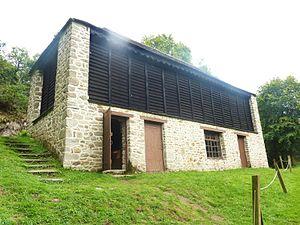
Moulins de Kerouat
Un julod ou julot ou chulot est un terme de la langue bretonne qui désigne des paysans riches, généralement aussi fabricants et marchands de toiles, parfois tanneurs du Haut-Léon, centrés sur le Pays Chelgen, entre le XVIᵉ siècle et le XIXᵉ siècle, et qui ont constitué une véritable caste aristocratique rurale, à l'origine de la création des enclos paroissiaux et dont les descendants sont parfois devenus des responsables politiques.
Lampaul-Guimiliau [lɑ̃pɔl gimiljo] est une commune du département du Finistère, dans la région Bretagne, en France.
Commana [kɔmana] est une commune française du département du Finistère, en région Bretagne. Elle fait partie du parc naturel régional d'Armorique et depuis 1989, la commune a obtenu le label « Communes du patrimoine rural de Bretagne » pour la richesse de son patrimoine architectural et paysager. Elle est située sur le versant nord des monts d'Arrée.